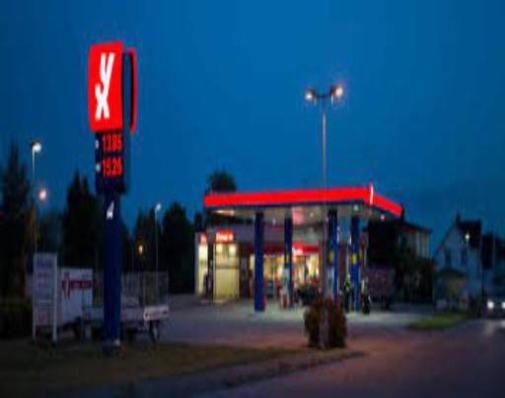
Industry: Others